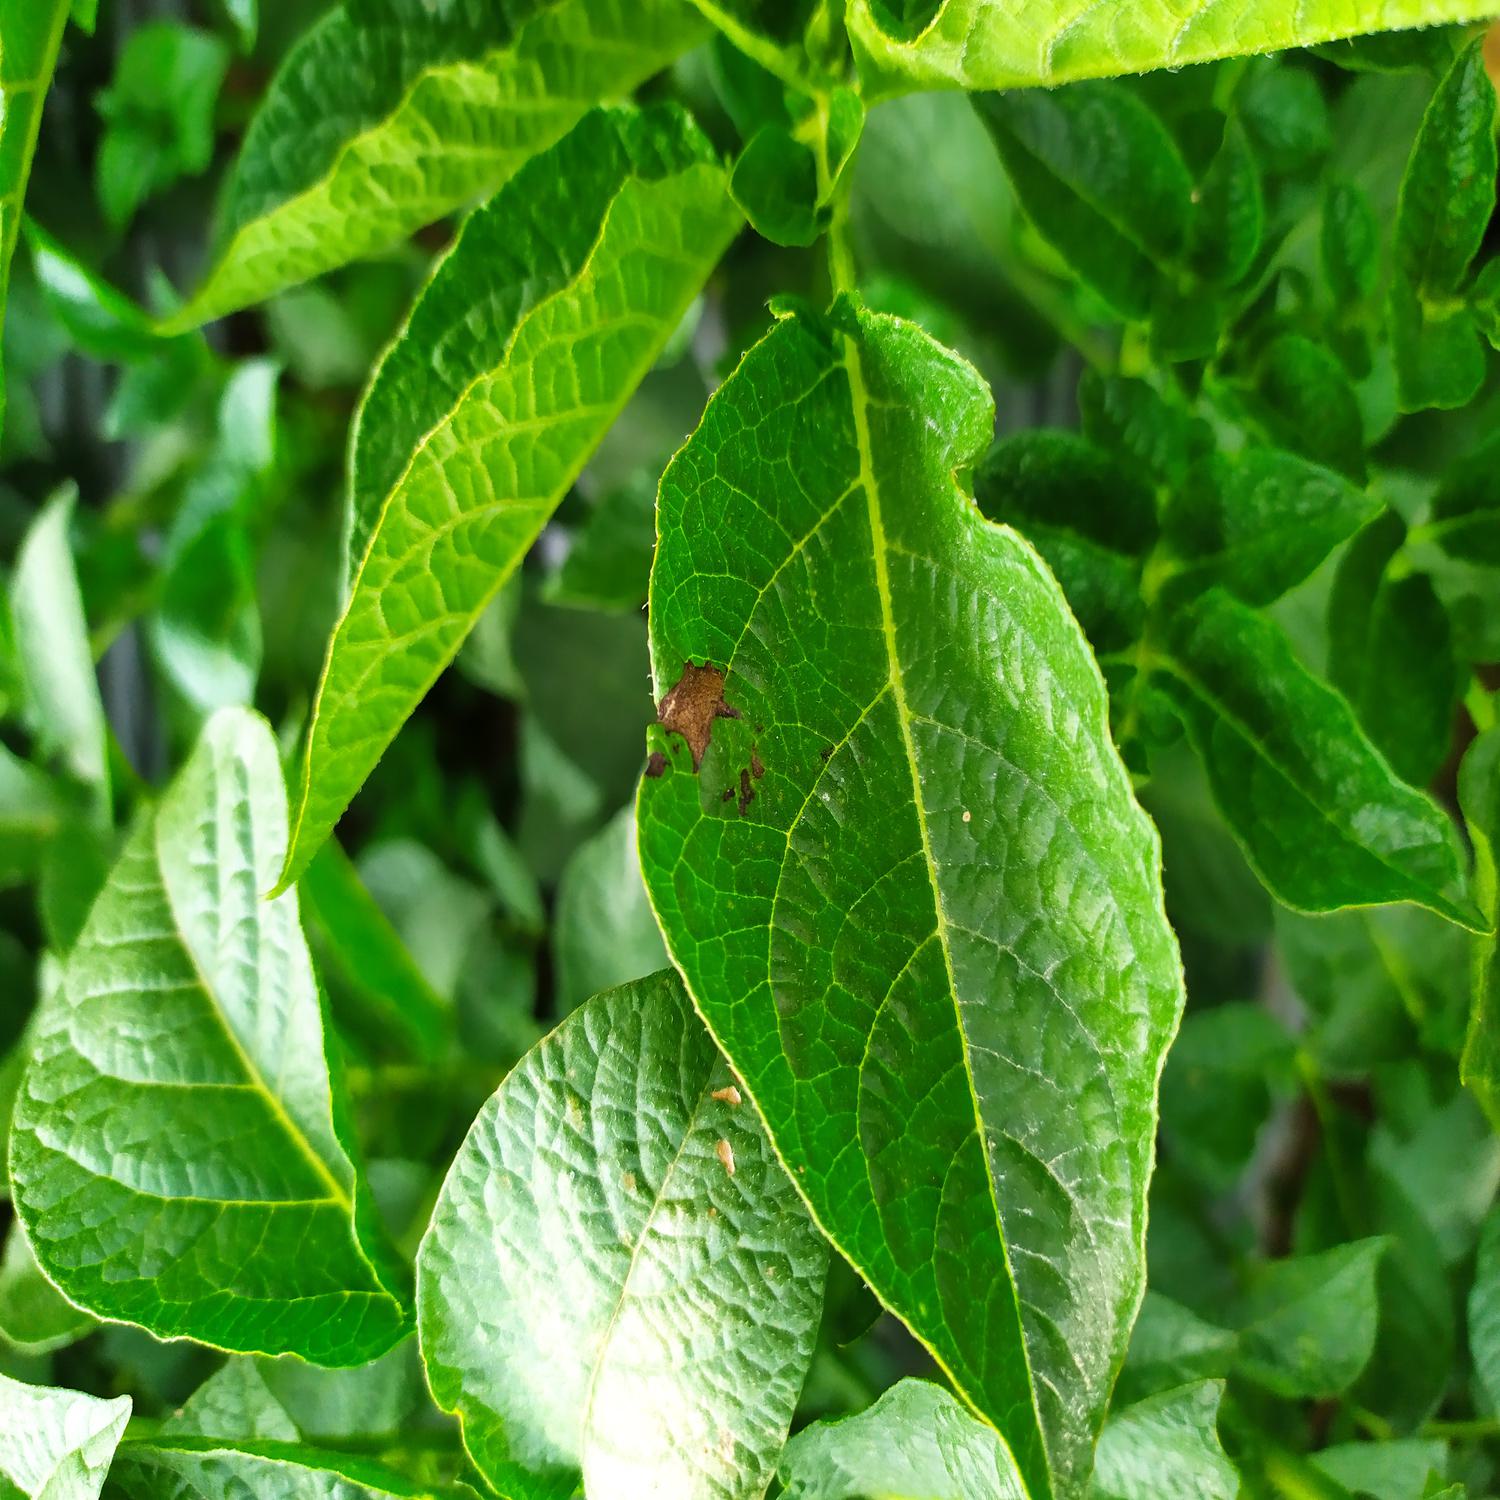
Label: Fungi